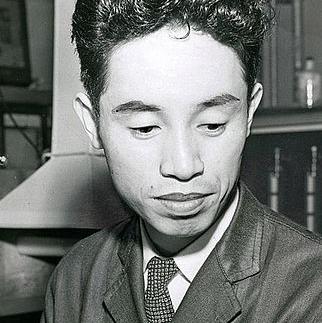
Age: 33